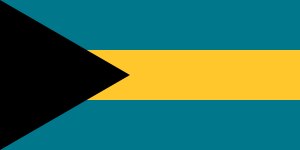
Bahamas' flag
Bahamas' nationalflag. Flagets størrelsesforhold: 1:2
Bahamas' flag blev taget i brug 12. juli 1973. Den sorte trekant på venstre side representerer fællesskabet mellem Bahamas' 300 000 indbyggere, som hovedsageligt nedstammer fra Afrika. De blå bånd øverst og nederst på flaget representerer Atlanterhavet og det Karibiske hav. Den gule stribe representerer landet mellem havene, Bahamas sandfylte strande.